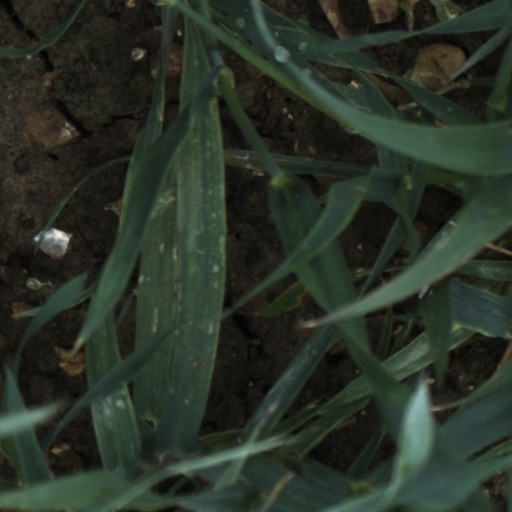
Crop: wheat